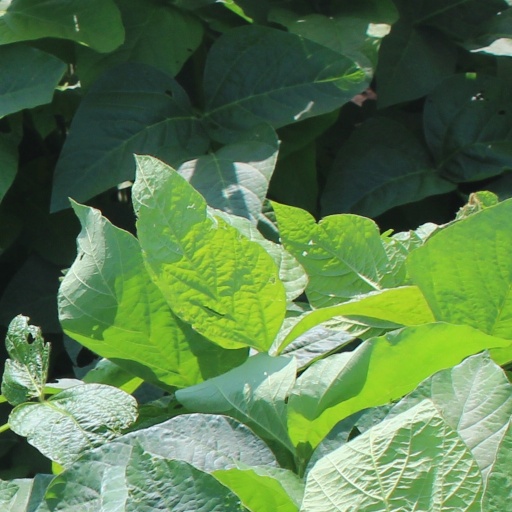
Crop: soybean